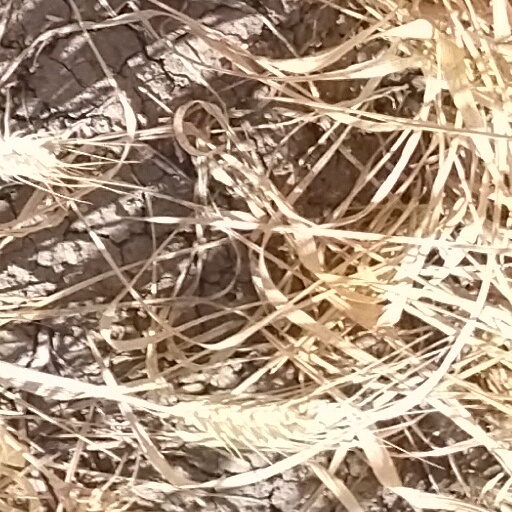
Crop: wheat